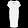
Label: Dress